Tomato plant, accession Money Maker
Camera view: horizontal (90 deg, fisheye); turntable rotation: 120 degrees
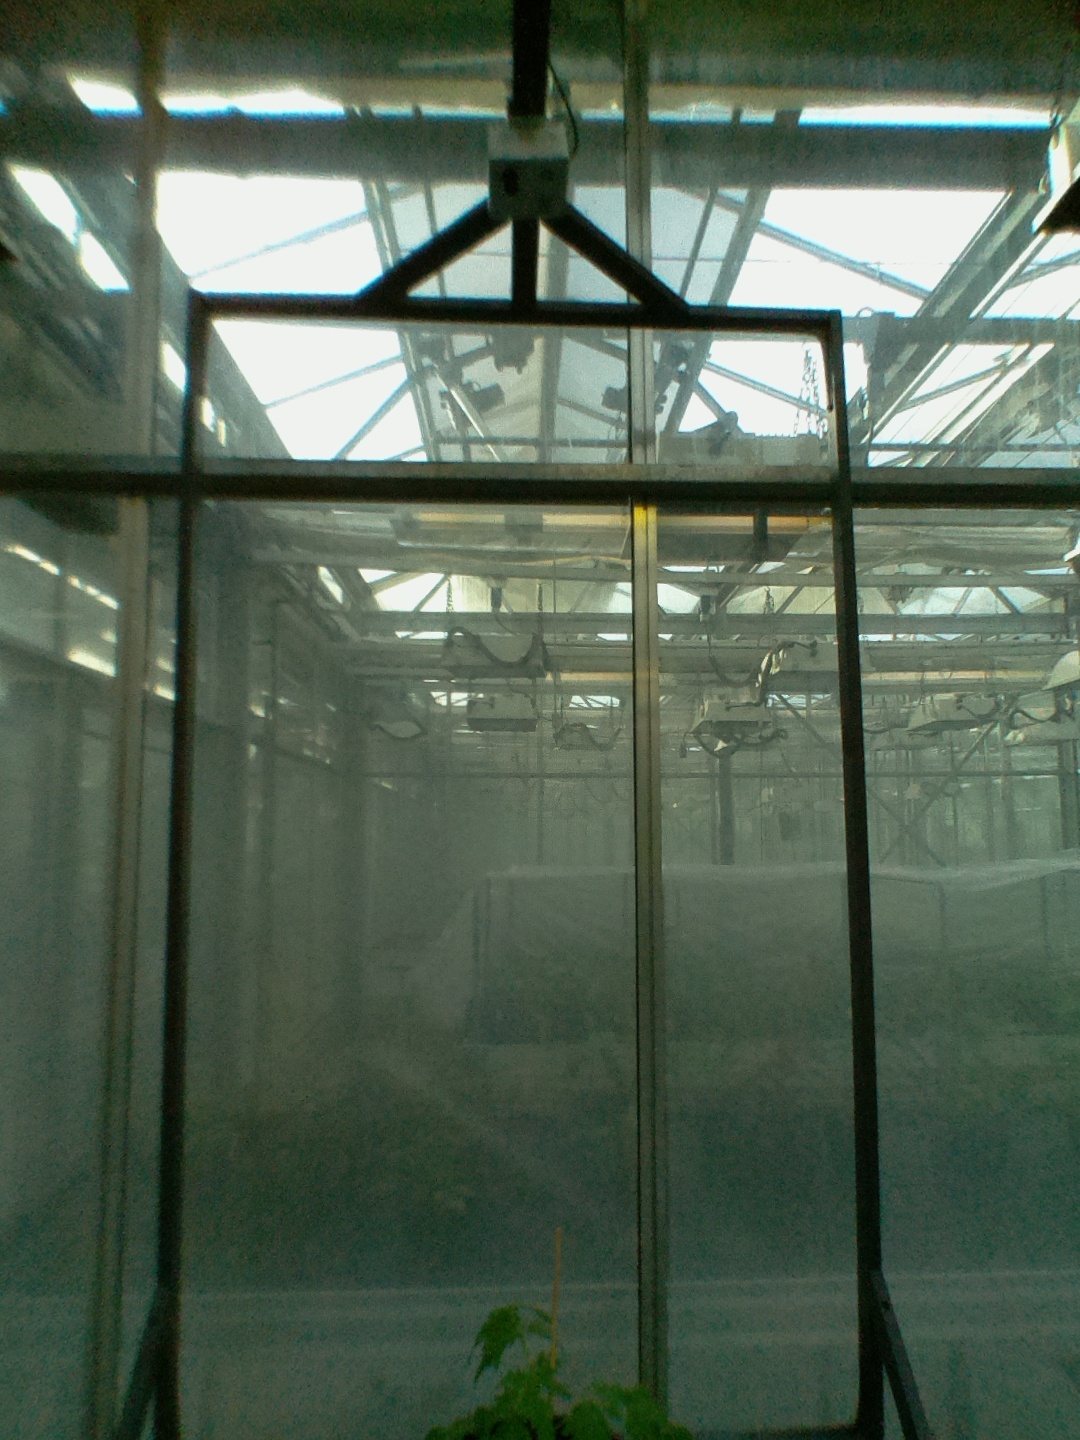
BBCH growth stage 13: 6 of true leaves visible